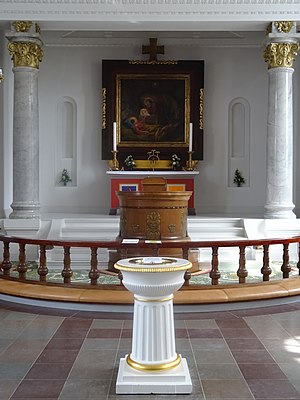
Skagen Kirke
I baggrunden Skovgaards alterbillede med rammen af Thorvald Bindesbøll. Alterskranke og prædikestolen er ligeledes udført af ham (Foto: Matthias Schalk)
Altaret, prædikestolen og døbefonten af Skagen Kirke, Frederikshavn Provsti, Aalborg Stift
Skagen Kirke er en kirke beliggende i Skagen by. Den er oprindeligt opført 1841 efter tegninger af overbygningsdirektør C.F. Hansen, uden at C.F. Hansen nogensinde selv havde besøgt byen. Den blev senere ombygget og udvidet i 1909-10 af Ulrik Plesner og Thorvald Bindesbøll, hvorved bl.a. tårnet og det markante barokinspirerede spir kom til. C F Hansens interiør forblev uændret mht. pulpituret, men derudover fik Thorvald Bindesbøll helt frie hænder. Kirkens lysestager er oprindeligt fra Den tilsandede Kirke.